Ahelepola Kumarihami

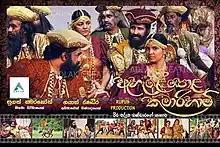

Ahelepola Kumarihami colloquially as Ehelepola Kumarihami is a 2014 Sri Lankan Sinhala epic historical film directed by Sugath Samarakoon and produced by Gayan Ranadheera for Rupun Films. It stars Dulani Anuradha and Jackson Anthony in lead roles along with Sriyantha Mendis and Nadeeka Gunasekara. Music composed by Rohana Weerasinghe. It is the 1208th Sri Lankan film in the Sinhala cinema. The film is about the tragic historic incidence, where the last king of Sri Lanka, King Sri Vickrama Rajasinha slaughtered the entire family of Ehelepola Nilame due to mistaken as a betrayer to the Kandyan Kingdom.